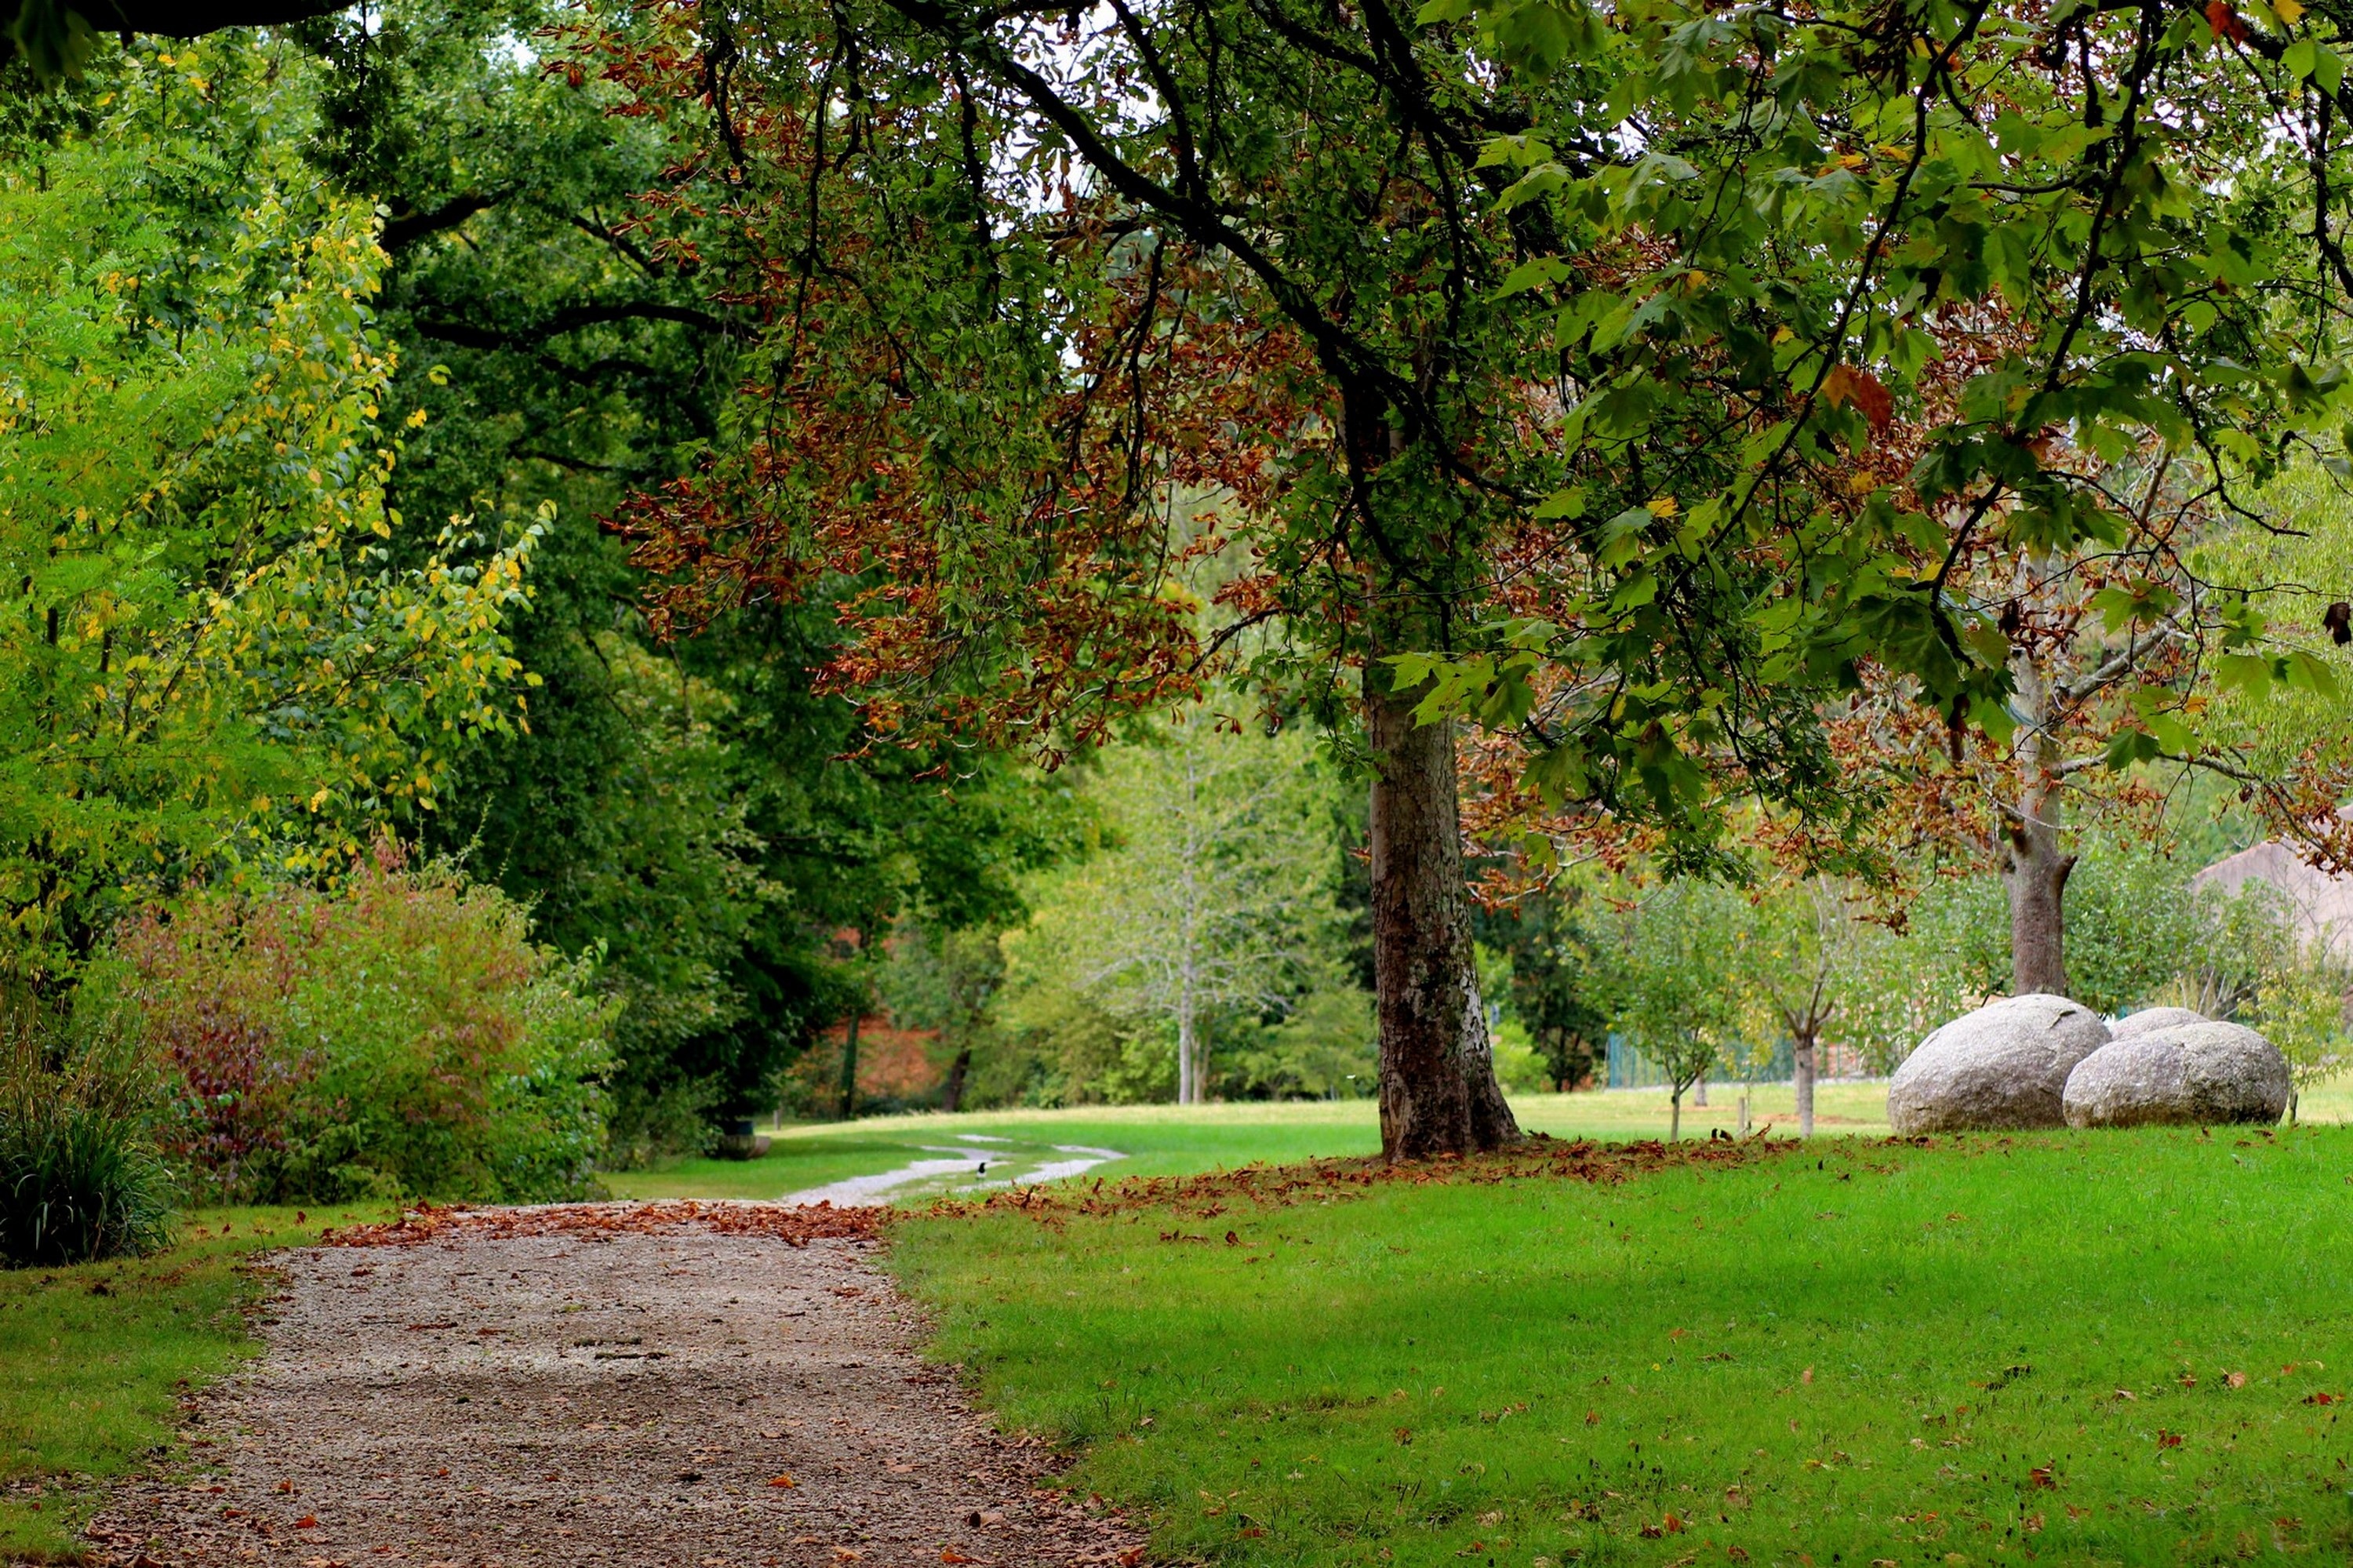
landscape, tree, nature, path, grass, branch, plant, lawn, meadow, leaf, fall, spring, pasture, autumn, park, garden, flora, leaves, landscaping, vegetation, shrub, deciduous, plantation, grove, botanical garden, estate, woodland, based, state park, biome, temperate broadleaf and mixed forest